Nikoloz Cholokashvili

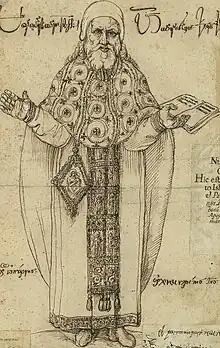
Niceforo Irbachi, a portrait from the travel album of Cristoforo Castelli.

Nikoloz Cholokashvili (Nicholas Irubakidze-Cholokashvili) (ნიკოლოზ ირუბაქიძე-ჩოლოყაშვილი), known in Europe as Niceforo Irbachi, (1585–1658), was a Georgian Orthodox priest, politician and diplomat.